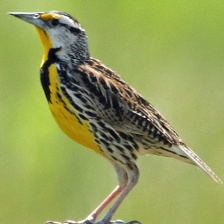
Species: EASTERN MEADOWLARK
Scientific name: STURNELLA MAGNA